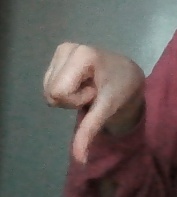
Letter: waw